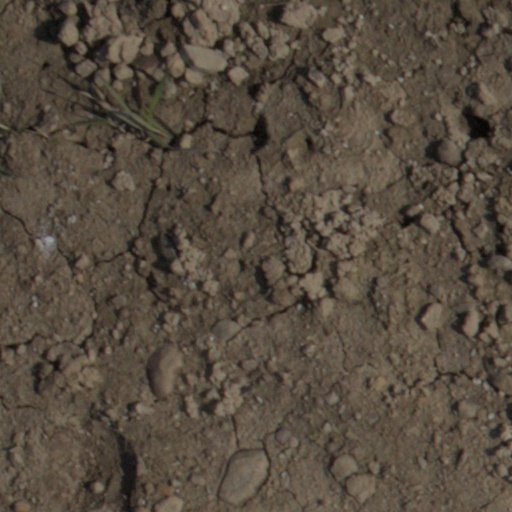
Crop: wheat